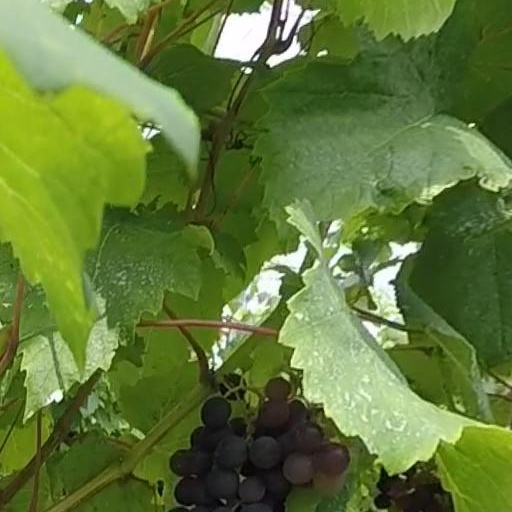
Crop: grape